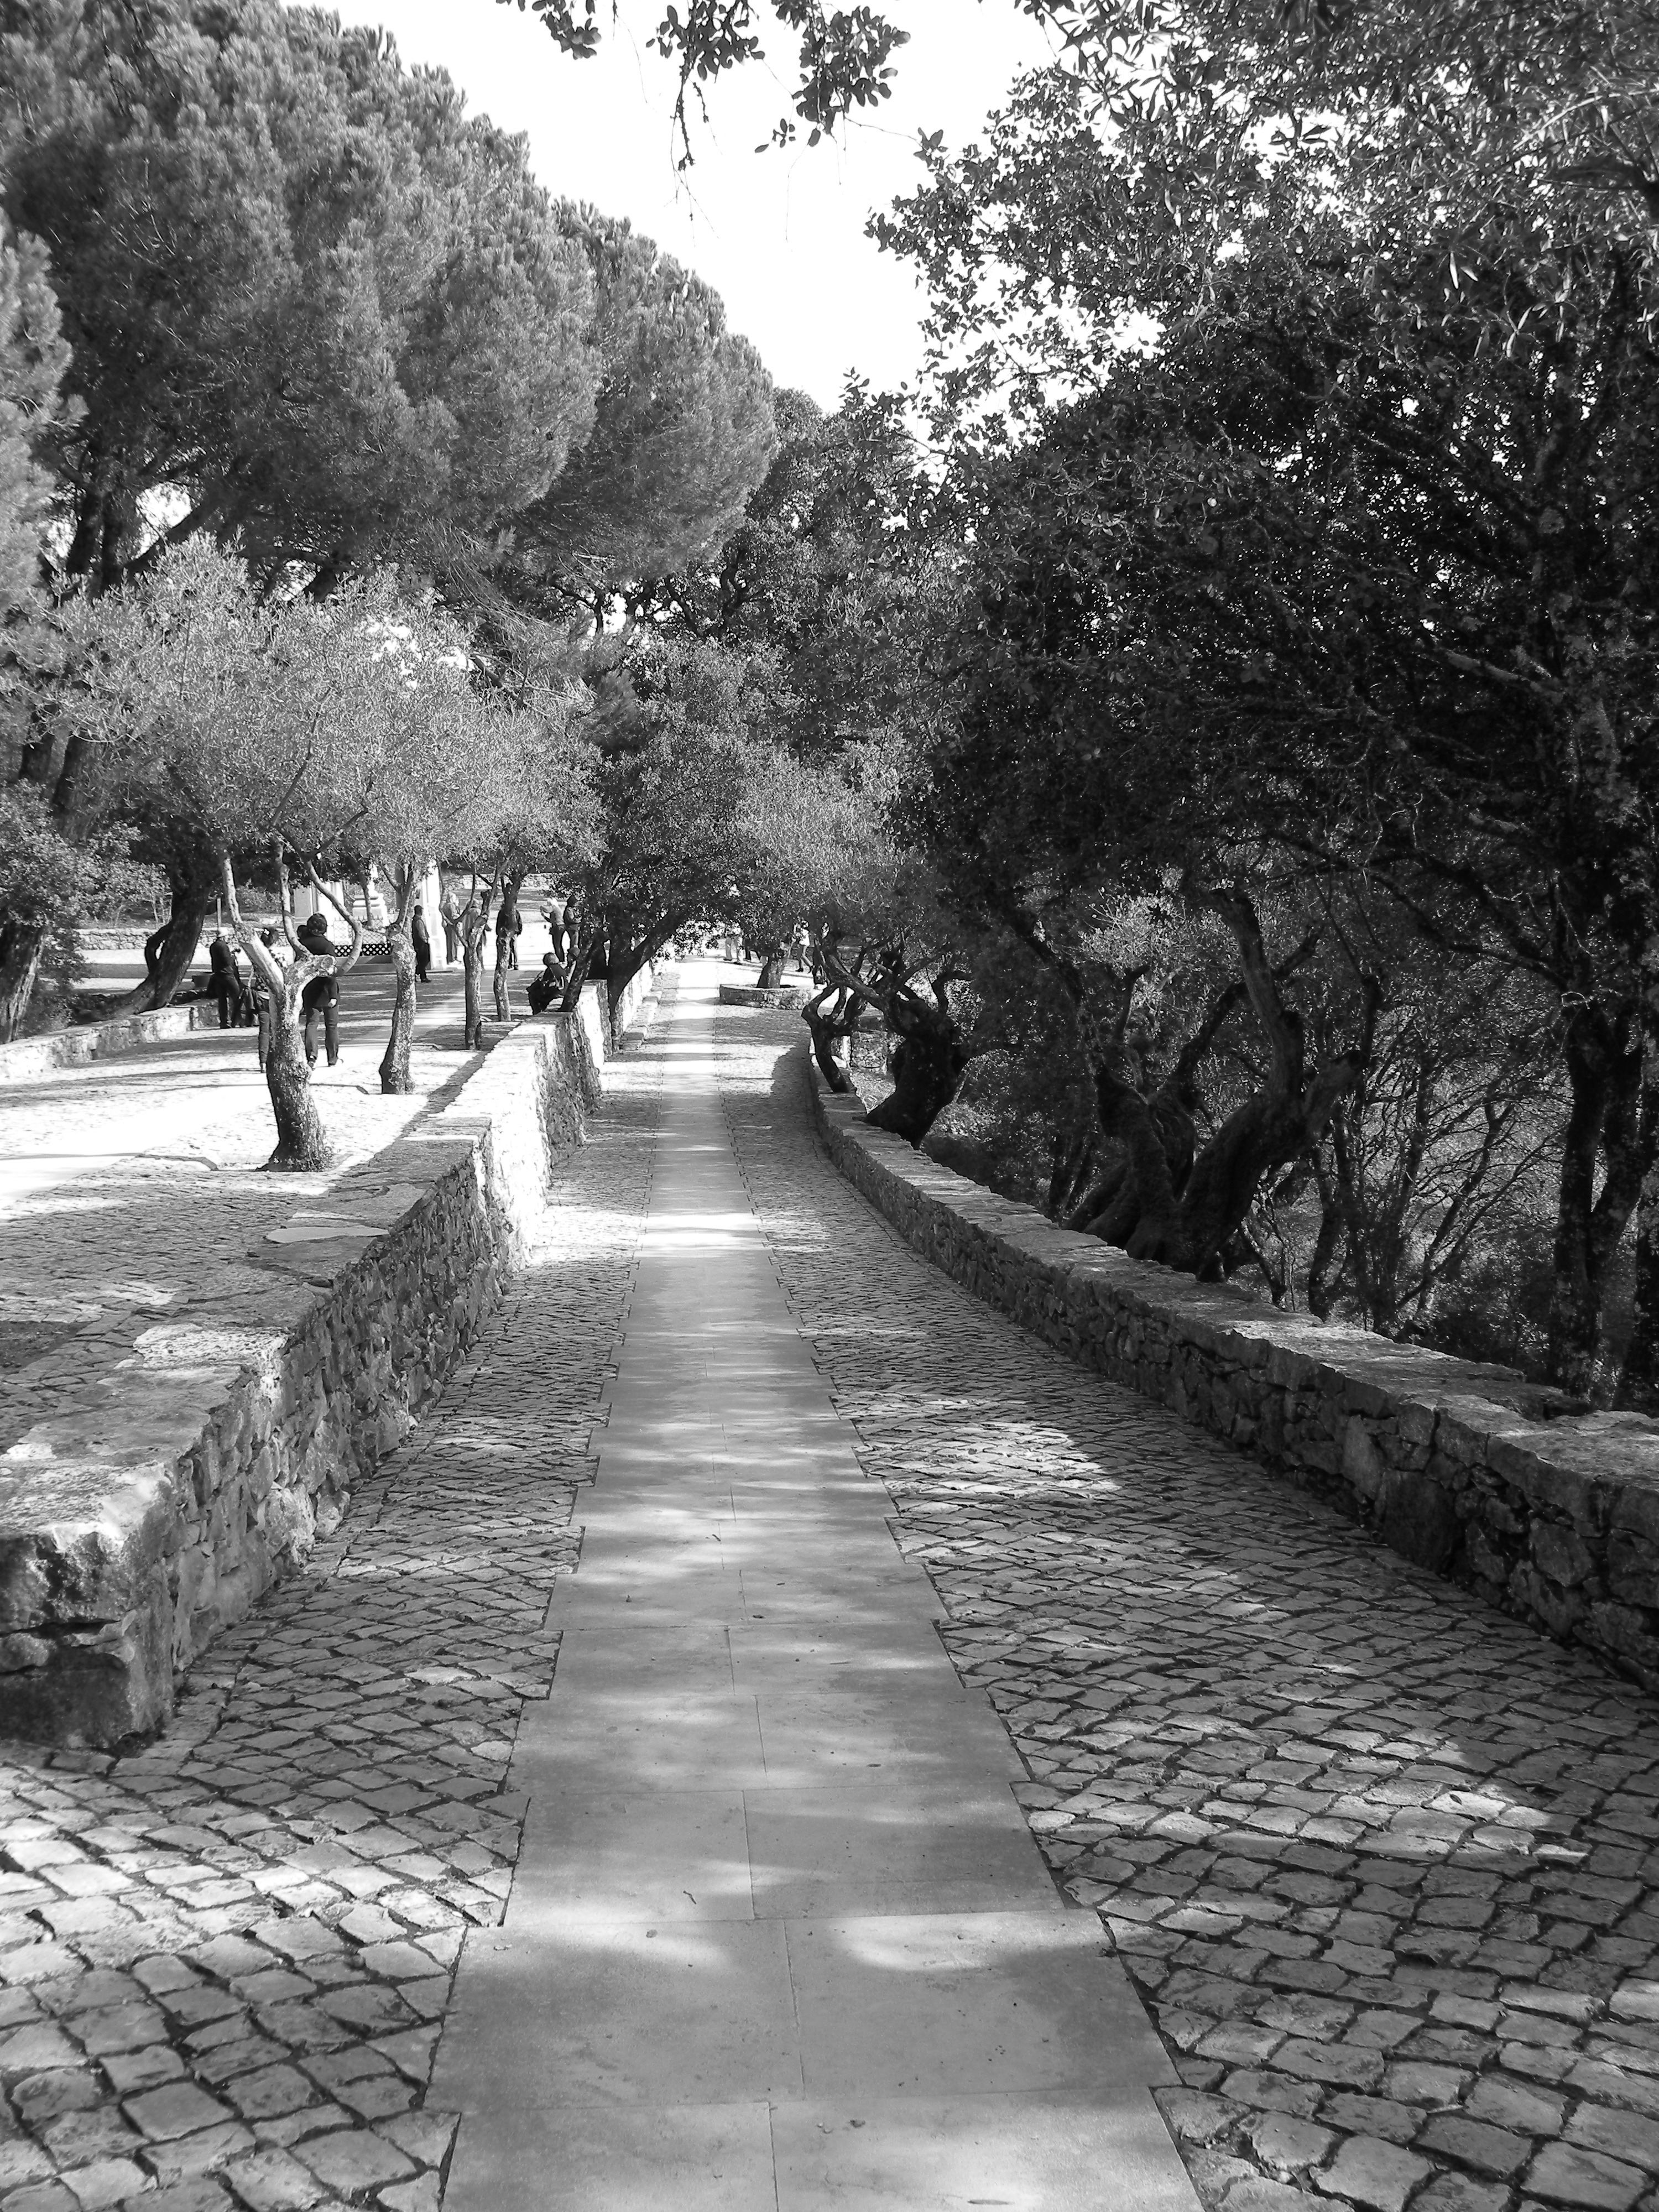
tree, nature, path, black and white, road, street, flower, river, walkway, garden, monochrome, waterway, plants, portugal, stonework, road surface, monochrome photography, garden walk